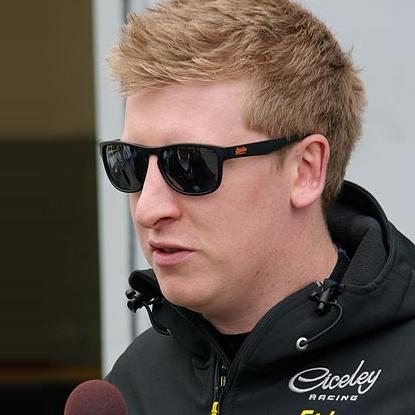
Age: 24